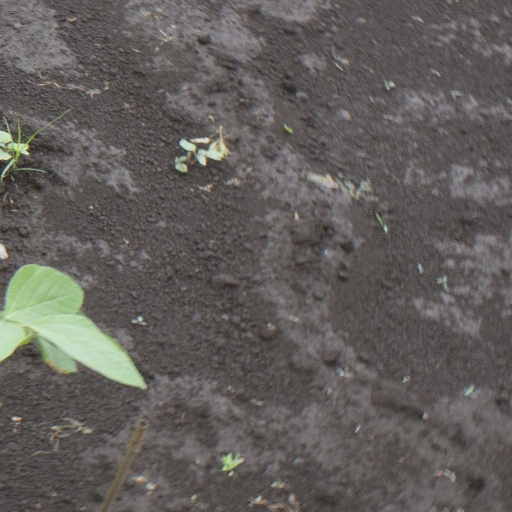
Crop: soybean